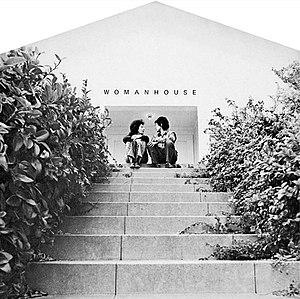
Miriam Schapiro est une artiste féministe canadienne ayant vécu aux États-Unis. Pionnière dans l'art féministe, elle utilisait différents médiums telle que la peinture, la sculpture et la gravure. Elle est considérée comme l'une des chefs de file du mouvement Pattern and Decoration.